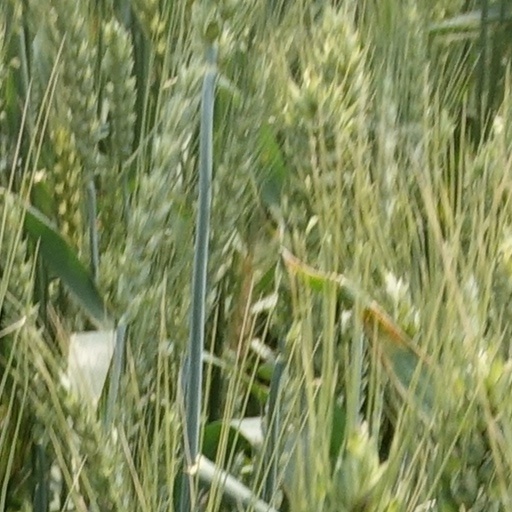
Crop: wheat